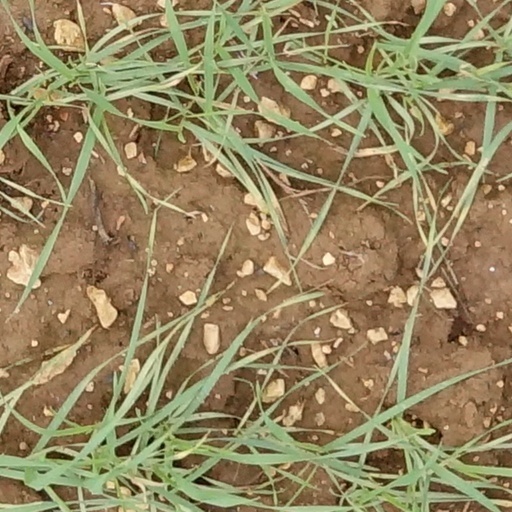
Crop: wheat